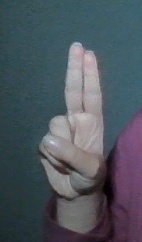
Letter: taa